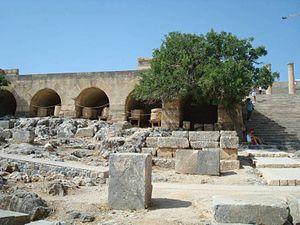
Acropole de Lindos (Rhodes), série de voûtes sous la Stoa (colonnade)
Lindos est une ville et un site archéologique situés sur la côte est de Rhodes.